Jonas Grønner

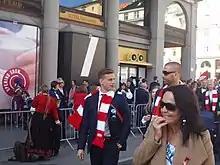

Jonas Grønner (born 11 April 1994) is a Norwegian former professional footballer who played as a defender.